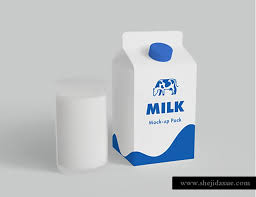
Label: paper